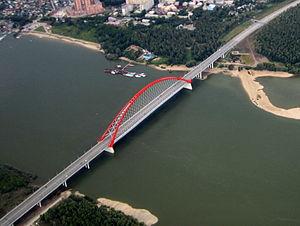
Cette liste de ponts du Russie a pour vocation de présenter une liste de ponts remarquables de Russie, tant par leurs caractéristiques dimensionnelles, que par leur intérêt architectural ou historique.
Cette liste des ponts en arc les plus grands au monde recense les ponts en arc présentant des portées supérieures à 200 m, classées par ordre décroissant de longueur. Cet indicateur de classement est le plus couramment utilisé pour hiérarchiser les ponts en arc. Si un pont a une longueur de travée supérieure à un autre, ce n'est pas pour autant que sa longueur de rive à rive ou de culée à culée est supérieure à celle de celui-ci.